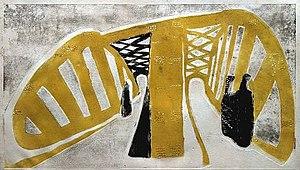
Rolf Nesch est un artiste expressionniste allemand qui s’est réfugié en Norvège après la prise de pouvoir par les nazis.
L’expressionnisme est un courant artistique figuratif apparu au début du XXᵉ siècle, en Europe du Nord, particulièrement en Allemagne. L'expressionnisme a touché de multiples domaines artistiques : la peinture, l'architecture, la littérature, le théâtre, le cinéma, la musique, la danse, etc. L'expressionnisme fut condamné par le régime nazi qui le considérait comme un « art dégénéré ».